Gold ground

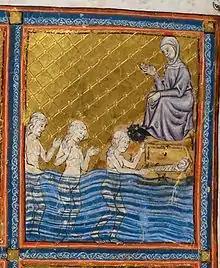
The Finding of Moses from the Golden Haggadah, c. 1320–1330, Catalonia, with Gothic patterned tooling.

It was only in the 1st and 2nd centuries that wall, as opposed to floor, mosaics became common in the Greco-Roman world, at first for damp tombs and nymphea, before being used in religious settings by the late 4th century. At first they were concentrated on or around the apse and sanctuary behind the main altar. It was found that "by careful lighting, they seemed not to enclose but to enlarge the space which they surrounded".